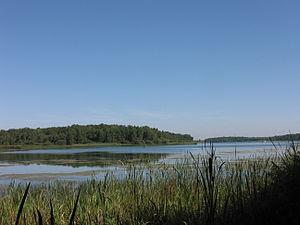
Il existe en France des milliers de lacs, d'étangs et de marais. Le lac Léman, plus grand lac d'Europe occidentale avec ses 582 km², le tiers sur territoire français, l'autre partie en Suisse, est indiqué pour sa partie française en Haute-Savoie.